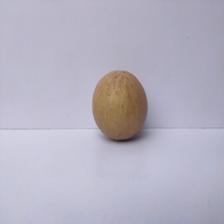
Size: Large